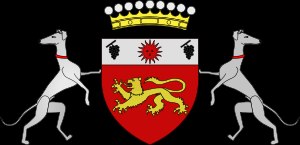
Vincent-Marie de Vaublanc / Traditionel militæruddannelse under det gamle styre
Vaublanc slægtens våbenskjold.
Vincent-Marie Viénot, greve af Vaublanc var en fransk politiker og forfatter, tilhænger af den katolske kirke og kongemagten.